Manned Space Flight Network

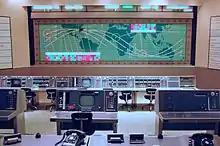
Recreation of Mercury Control Center

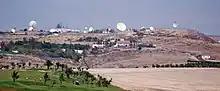
Maspalomas, Gran Canaria

4) Maspalomas Station, Grand Canary Island (CAN)